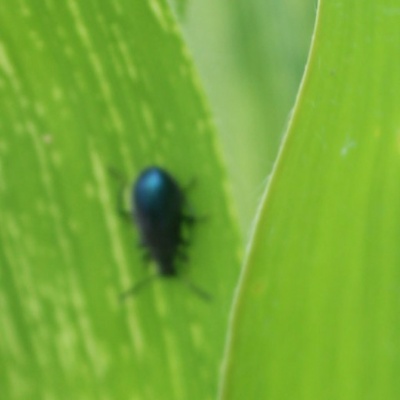
Crop: Maize
Condition: leaf beetle